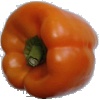
Label: Pepper Orange 1